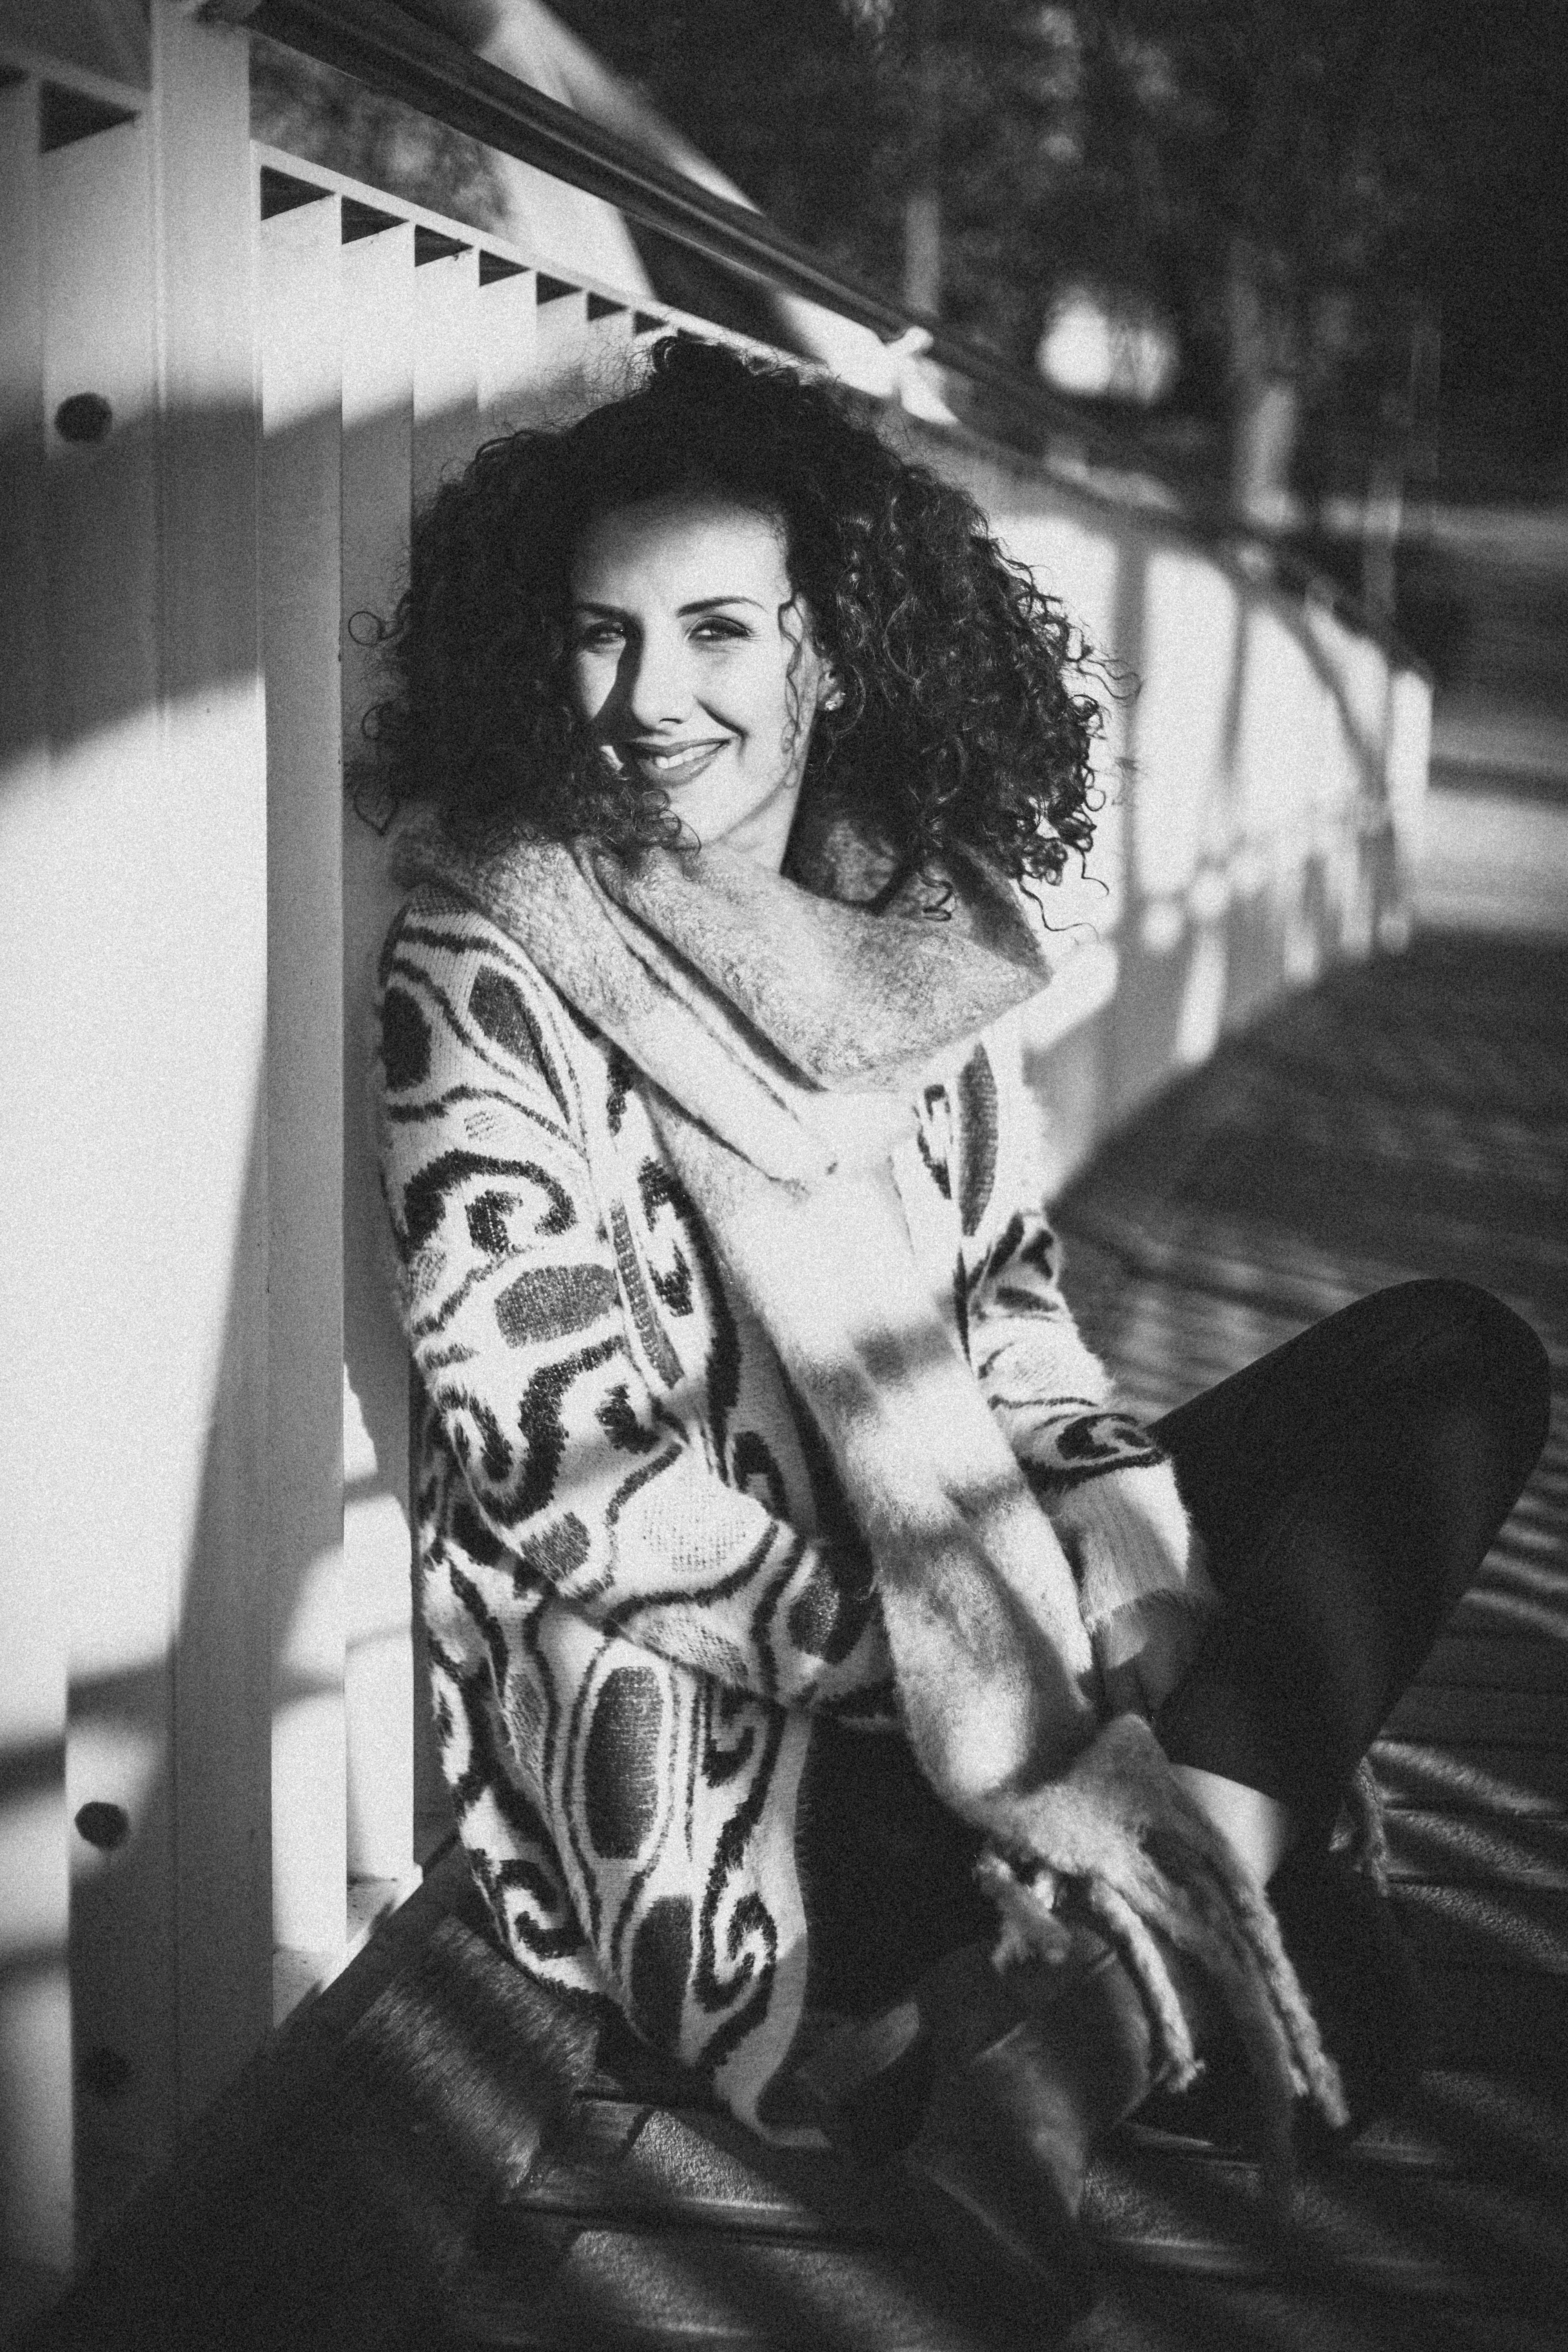
photograph, snapshot, black and white, photography, monochrome, retro style, style, art